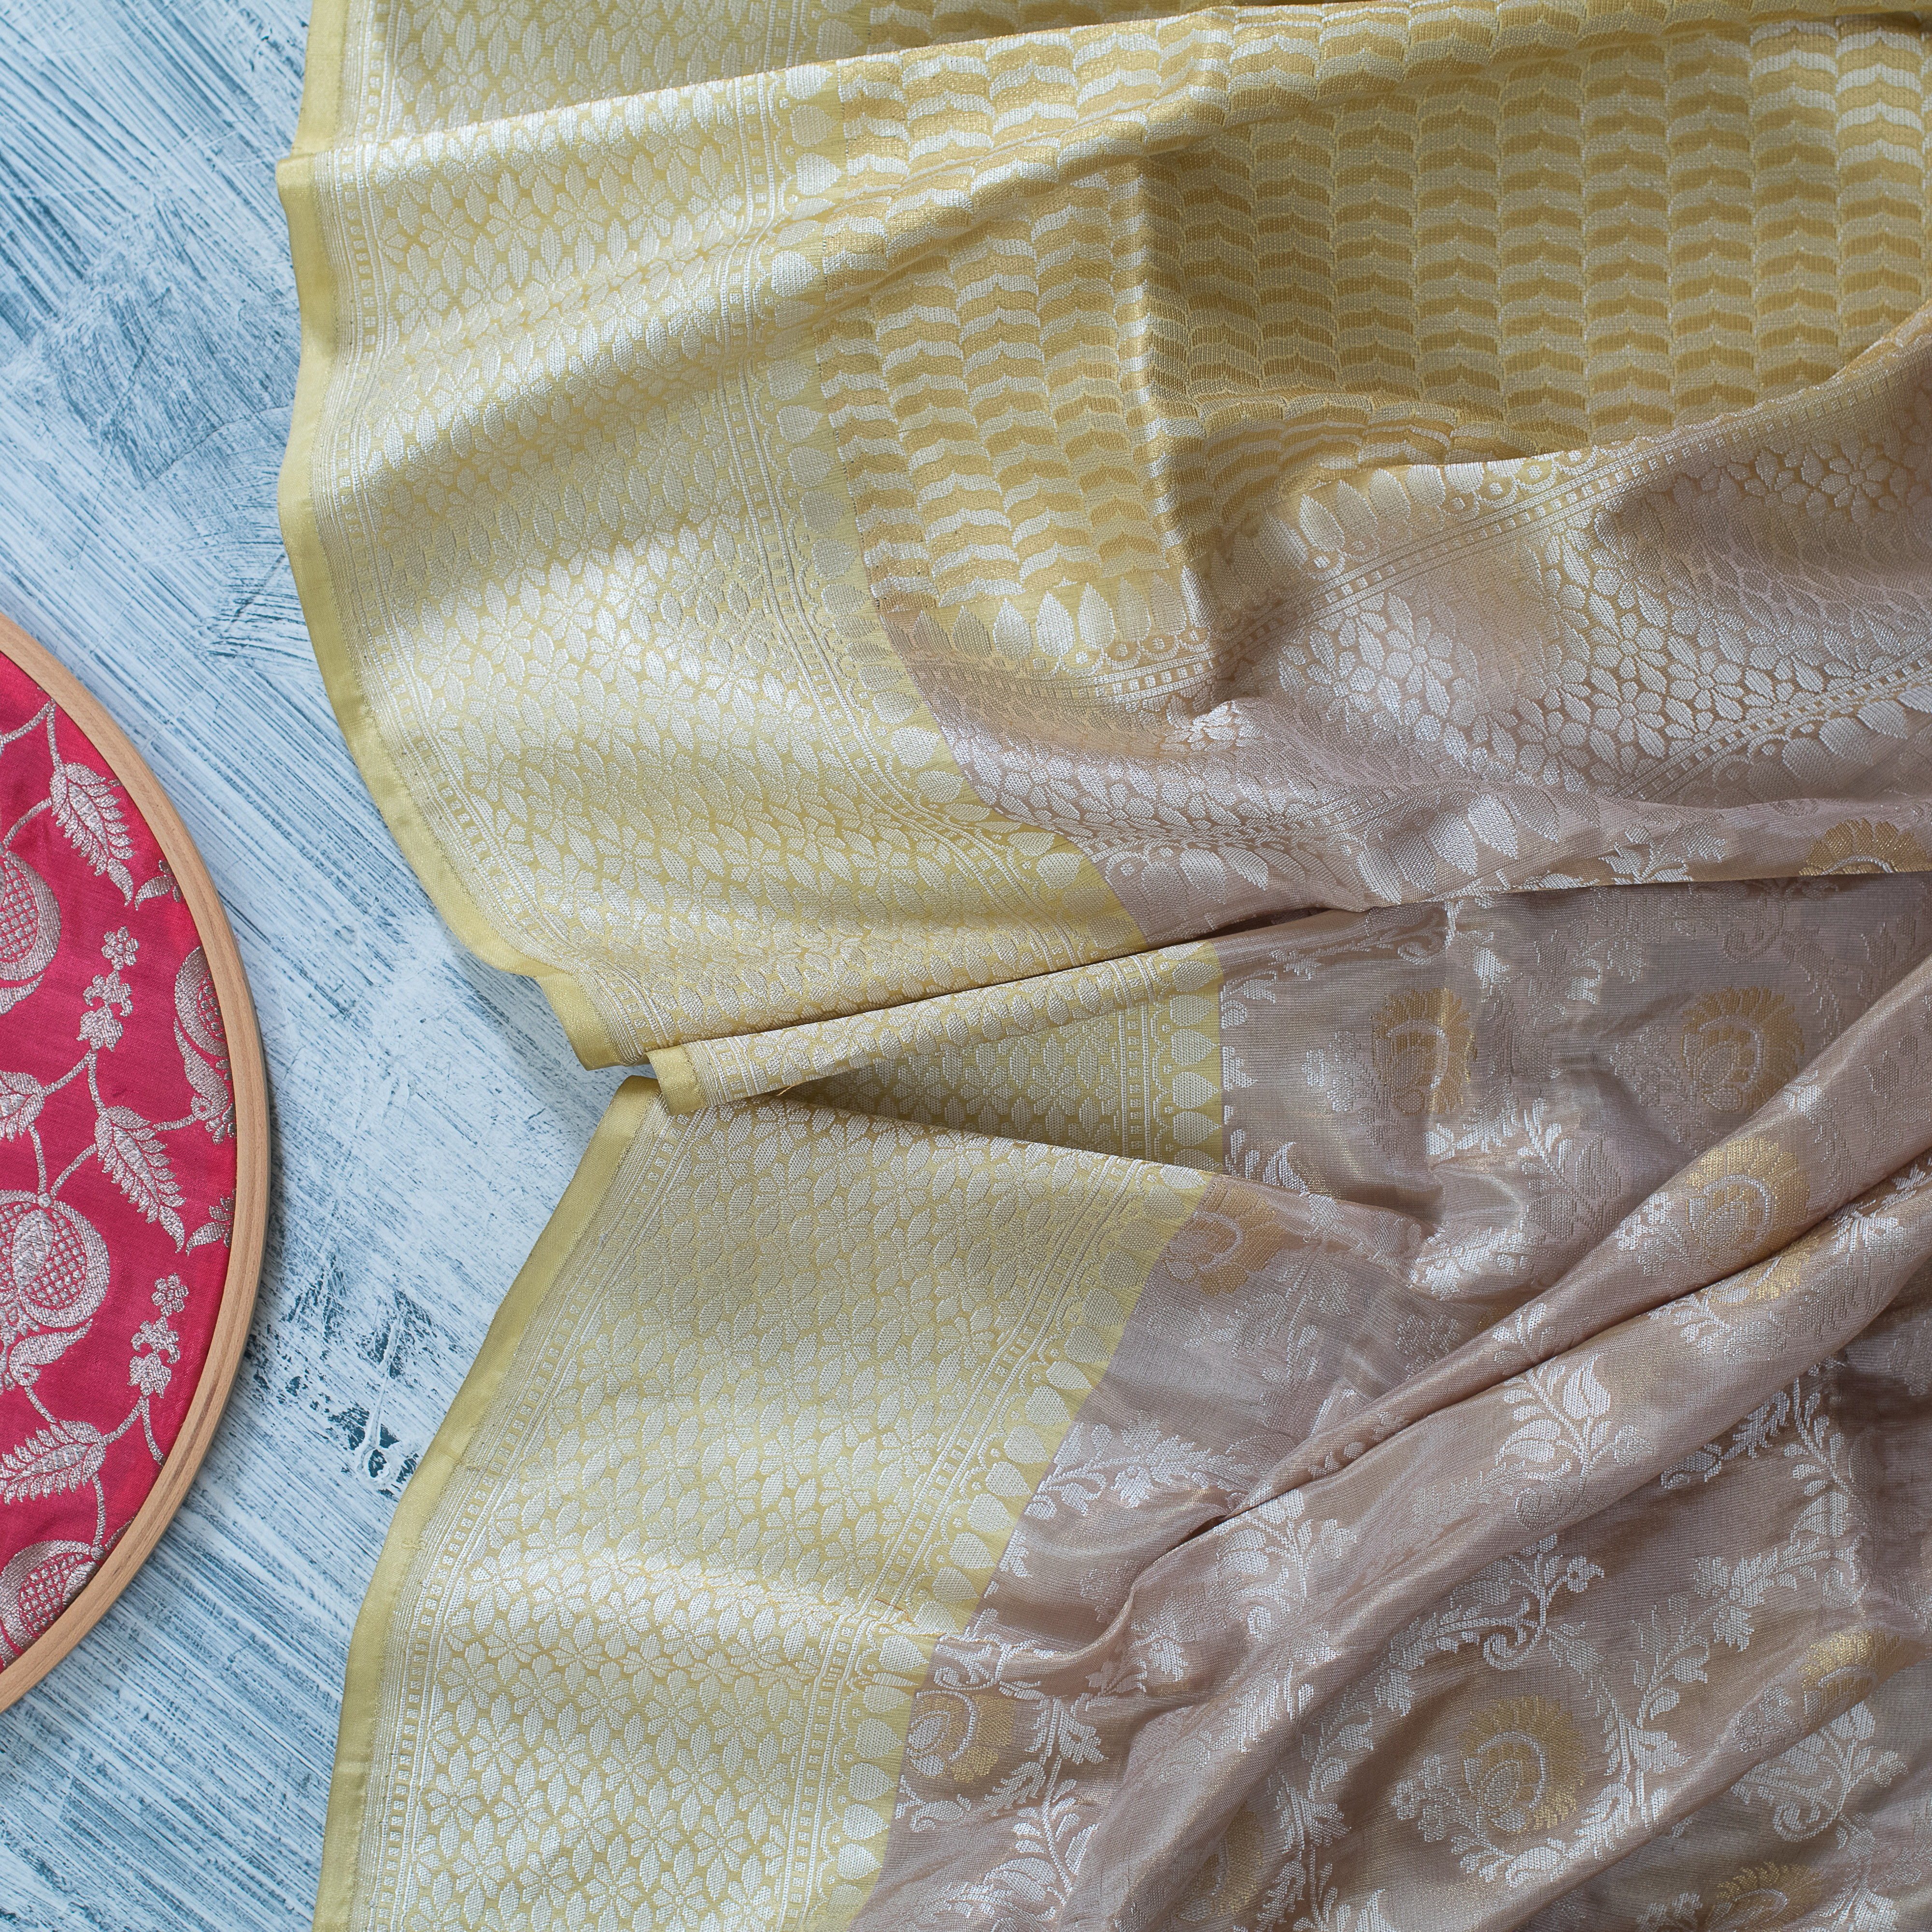
wedding, wear, white, yellow, silk, beige, textile